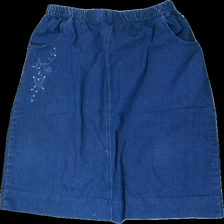
View: front
Type: Skirt
Category: Ladies
Brand: Not in the list
Brand text on label: java blu
Colors: Blue
Material: 82% cotton 18% polyester
Pattern: Embroidered
Cut: Regular
Size: 42
Season: All
Trend: Denim
Stains: Minor
Price range: 50-100
Recommended usage: Reuse